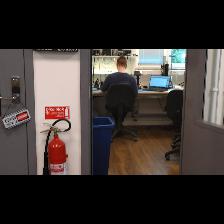
Label: Human